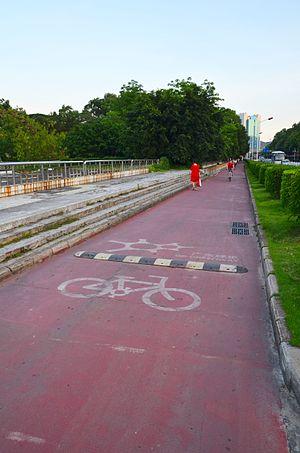
Les voies vertes du Guangdong (广东绿道) à Zhuhai, province du Guangdong, République populaire de Chine. 中文: 位于珠海市的广东绿道。
Les Voies vertes du Guangdong est un réseau de voies cyclables mis en place par le gouvernement de la province du Guangdong et les municipalités concernées autour du delta de la Rivière des Perles. L'ensemble de ce réseau cumule une distance totale d'environ 4 000 kilomètres autour du delta, jalonné d'étapes ayant un intérêt historique, touristique ou culturel.